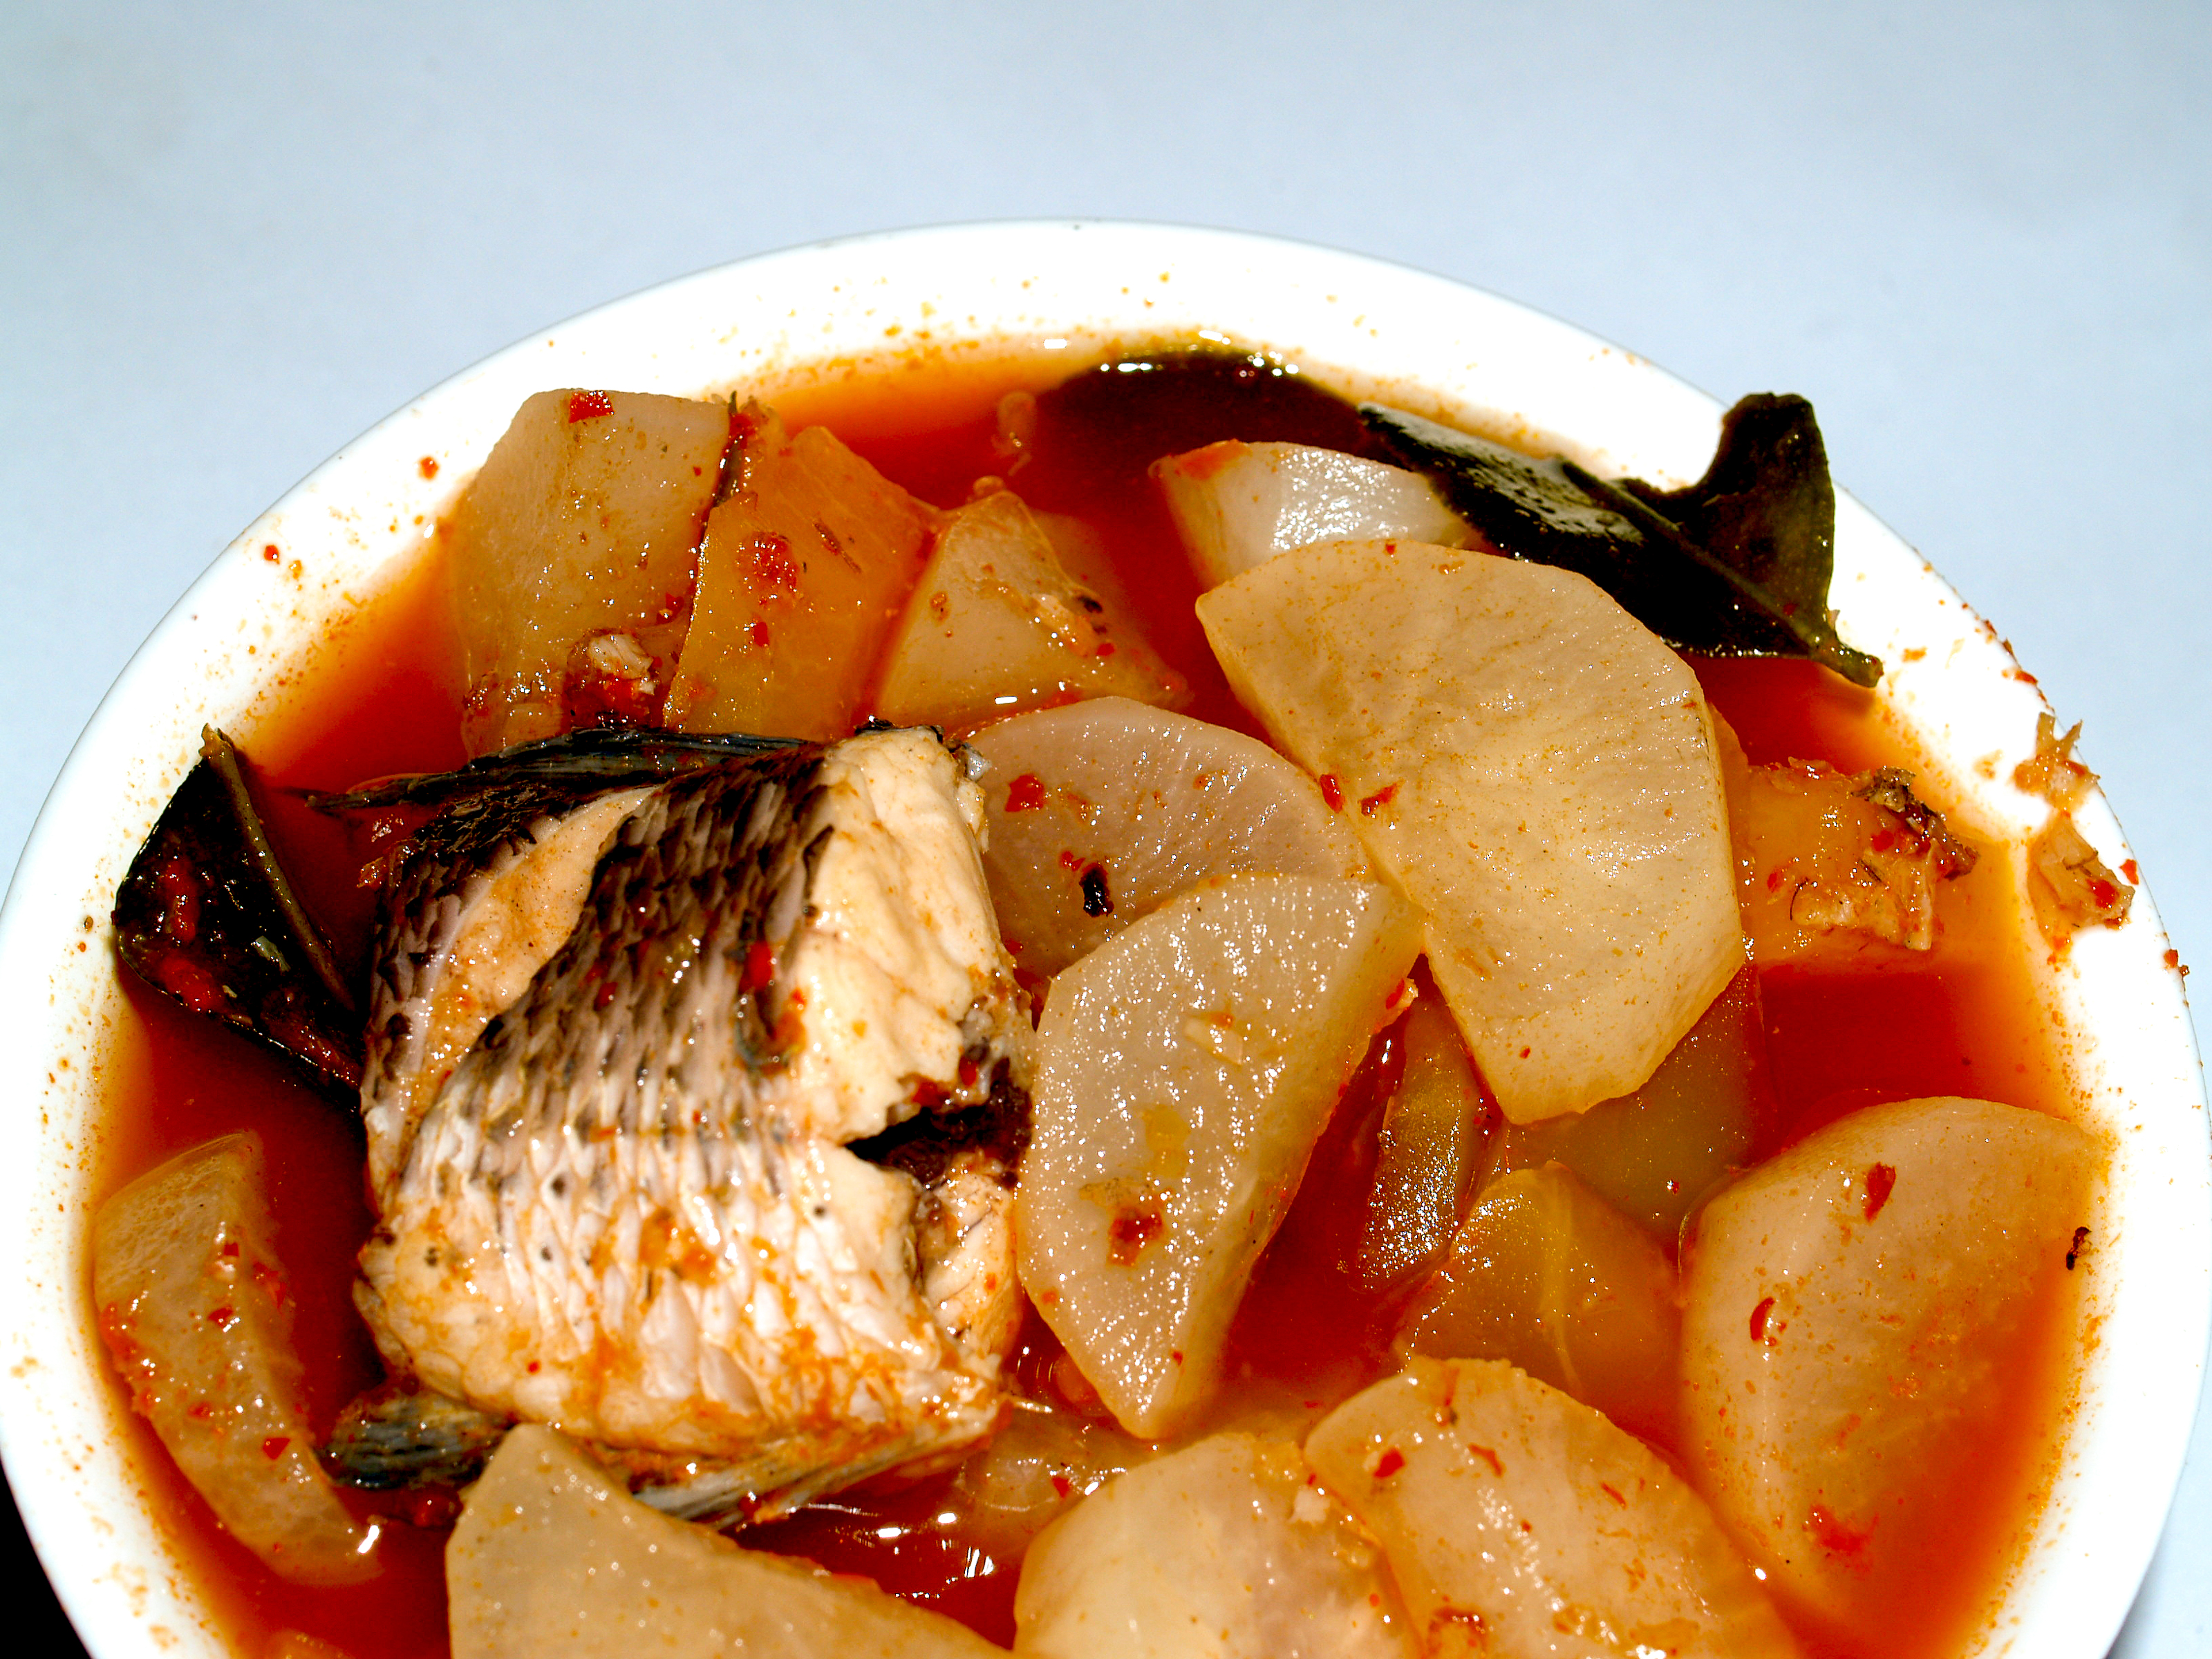
soup, lunch, meal, plate, food, thai, curry, dinner, fish, bowl, restaurant, nutrition, thailand, vegetable, diet, hot, fresh, organic, seafood, dish, delicious, tropical, dining, mushroom, taste, mealtime, flavor, spicy, cook, yummy, cuisine, ingredient, meat, red curry, stew, produce, Escabeche, side dish, asam pedas, Kaeng som, Drunken chicken, braising, thai food, portuguese food, massaman curry, Caldeirada, mediterranean food